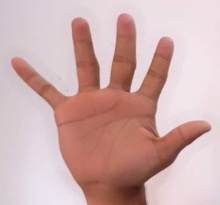
ASL sign: 5